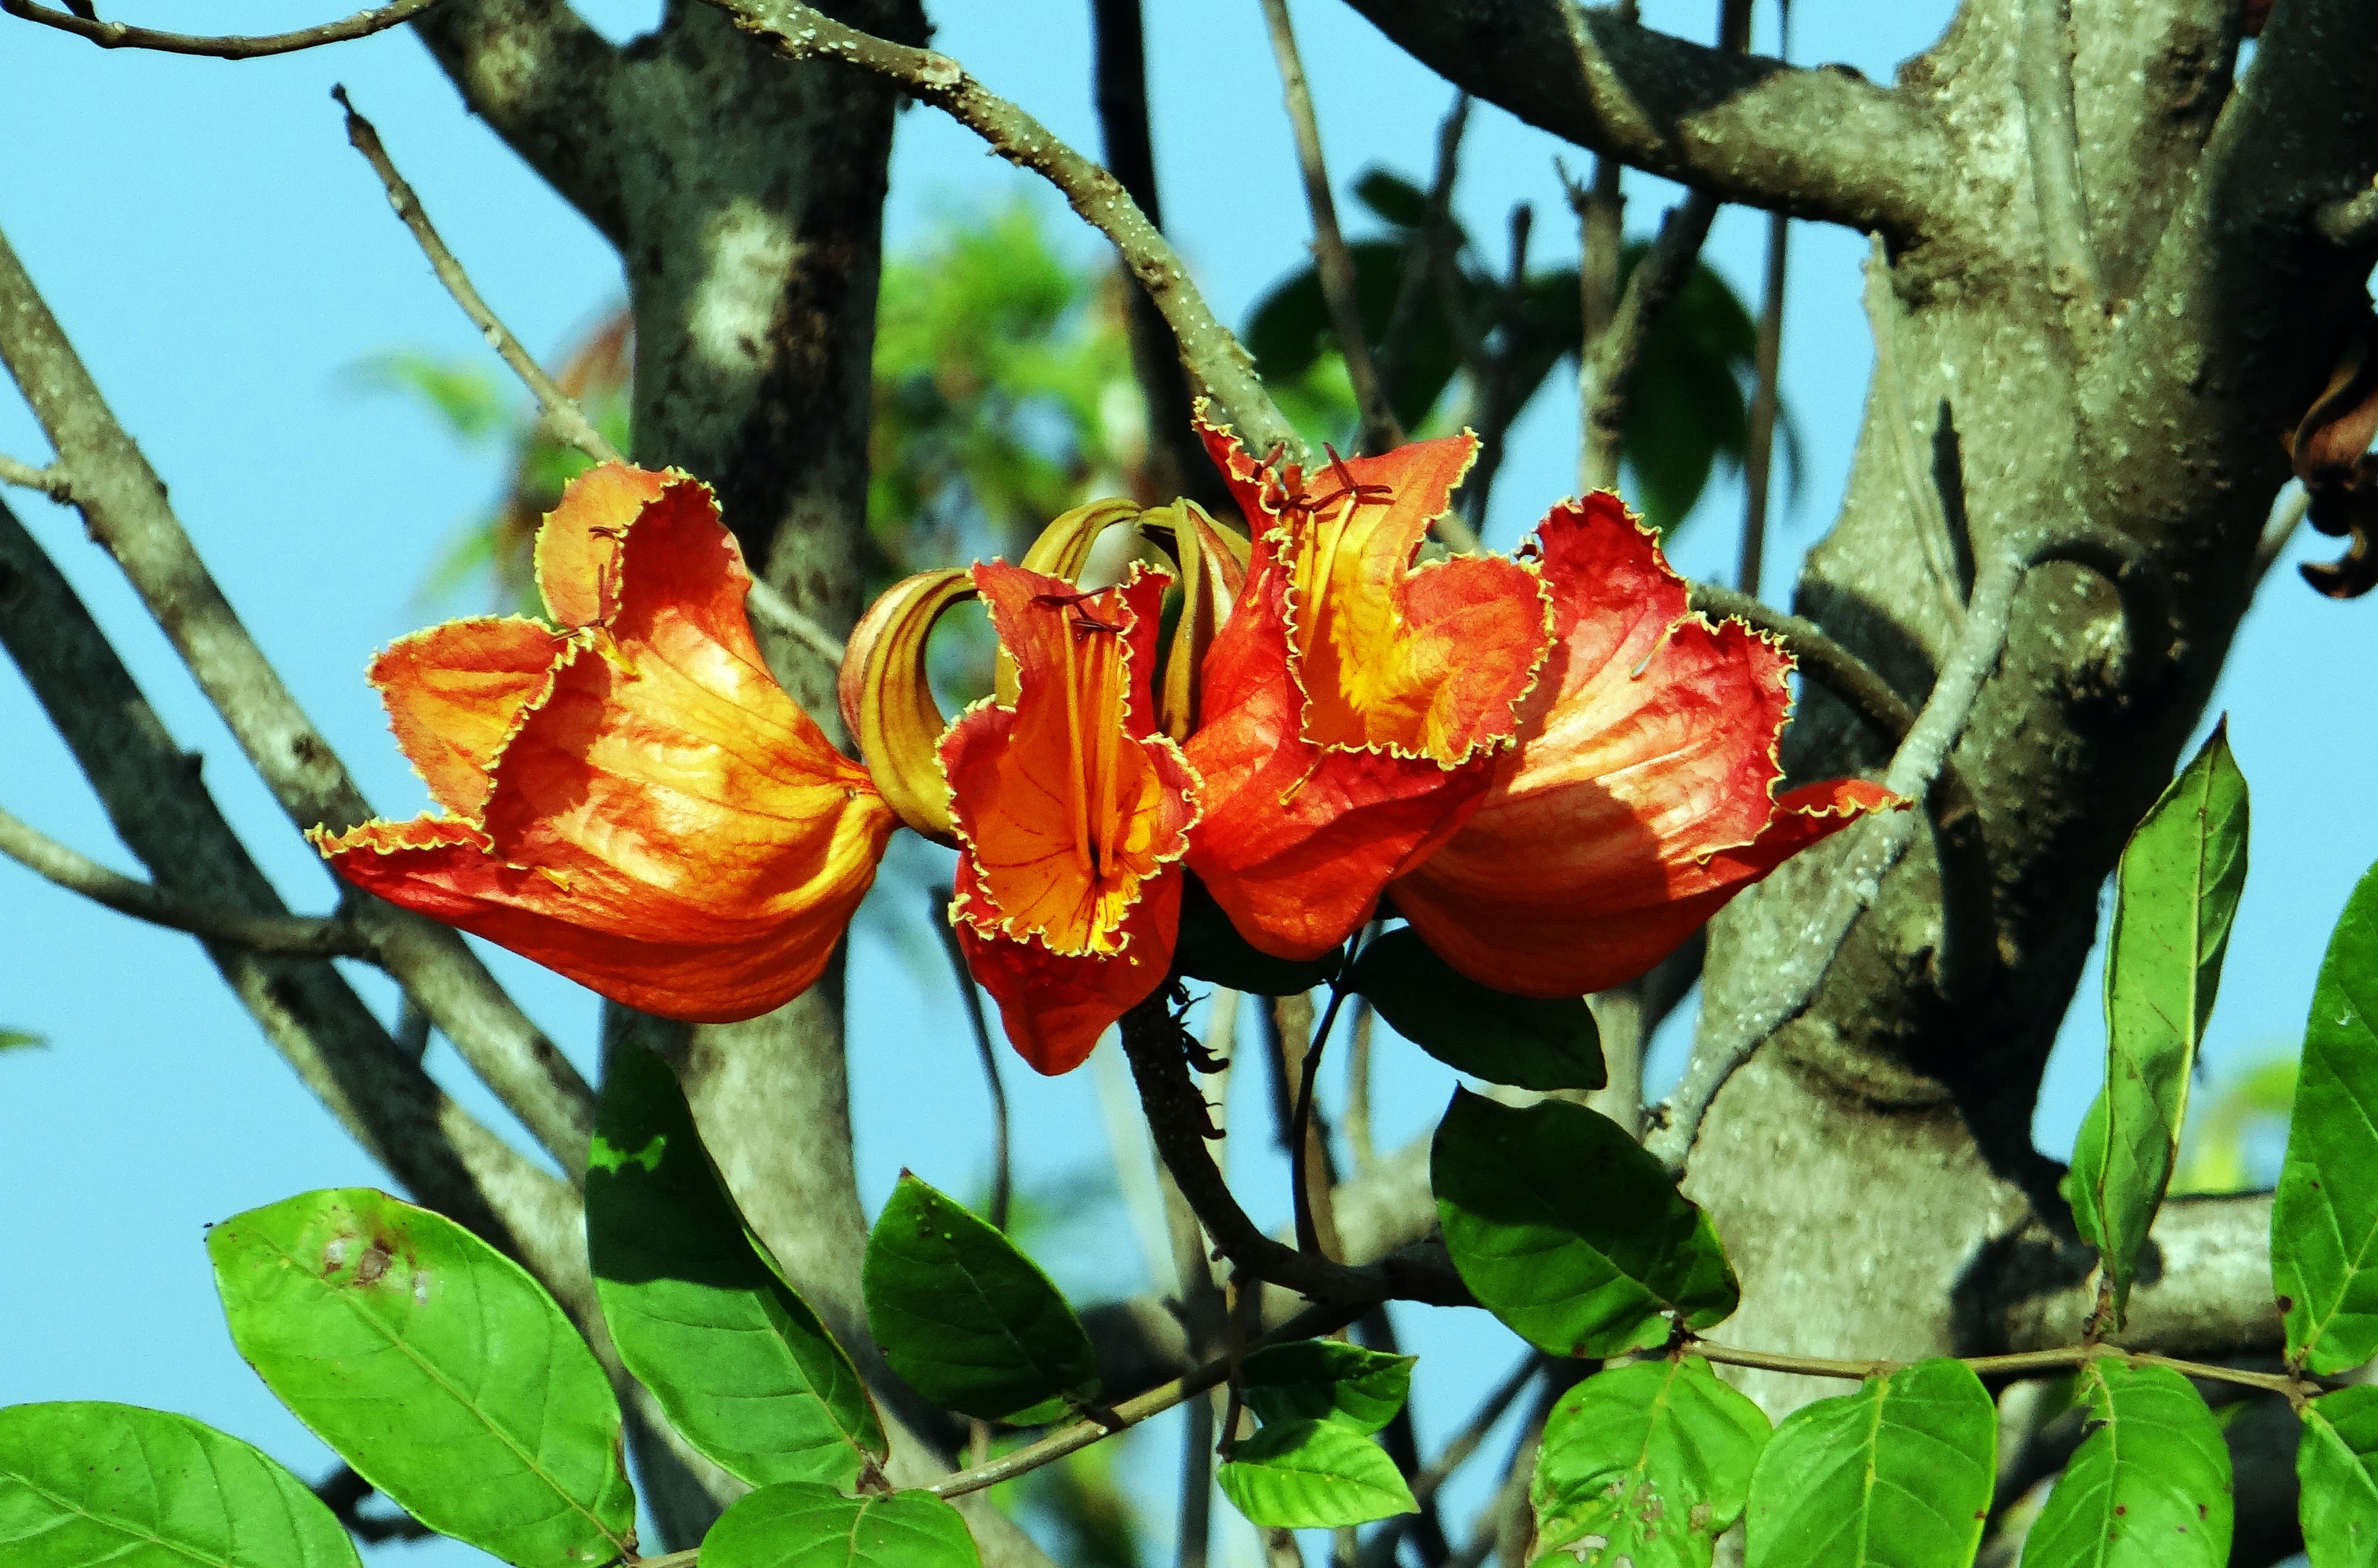
blossom, plant, stem, leaf, flower, petal, bloom, floral, environment, rose, herb, natural, botany, agriculture, flora, botanical, wildflower, outdoors, vegetation, shrub, india, horticulture, organic, flowering plant, land plant, african tulip, hubli